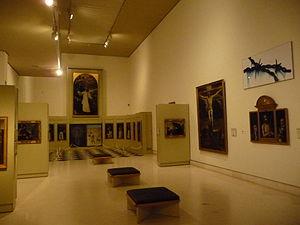
La chartreuse de Jerez de la Frontera ou chartreuse de Santa María de la Defensión est un monastère situé en Espagne à Jerez de la Frontera, dans la province de Cadix. Son architecture est du gothique tardif, correspondant au début de la construction au XVᵉ siècle, avec des aspects baroques commençant au XVIIᵉ siècle. L'édifice terminé au XVIIᵉ siècle a été inscrit à la liste des monuments historico-artistiques et a été déclaré Bien d'intérêt culturel en 1856.